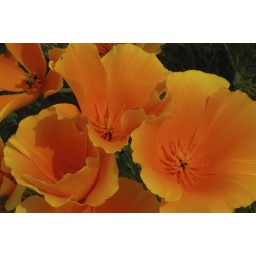
Golden poppies in a field across the street from the back of the Windmill Inn in Roseburg, Ore.